Stan Walker

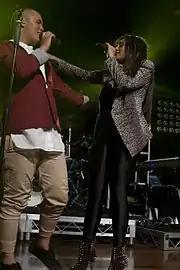
Walker and Jessica Mauboy performing during the Galaxy Tour in January 2012.

In November 2010, Walker served as a support act for the Summerbeatz tour in Australia, touring alongside Flo Rida, Jay Sean, Akon and Ciara, among other artists. He performed at the Parachute music festival in January 2011. In February 2011, Walker held his first headlining tour in New Zealand.